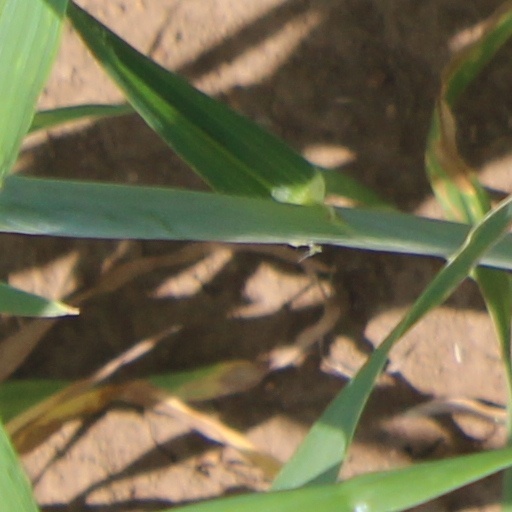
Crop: wheat